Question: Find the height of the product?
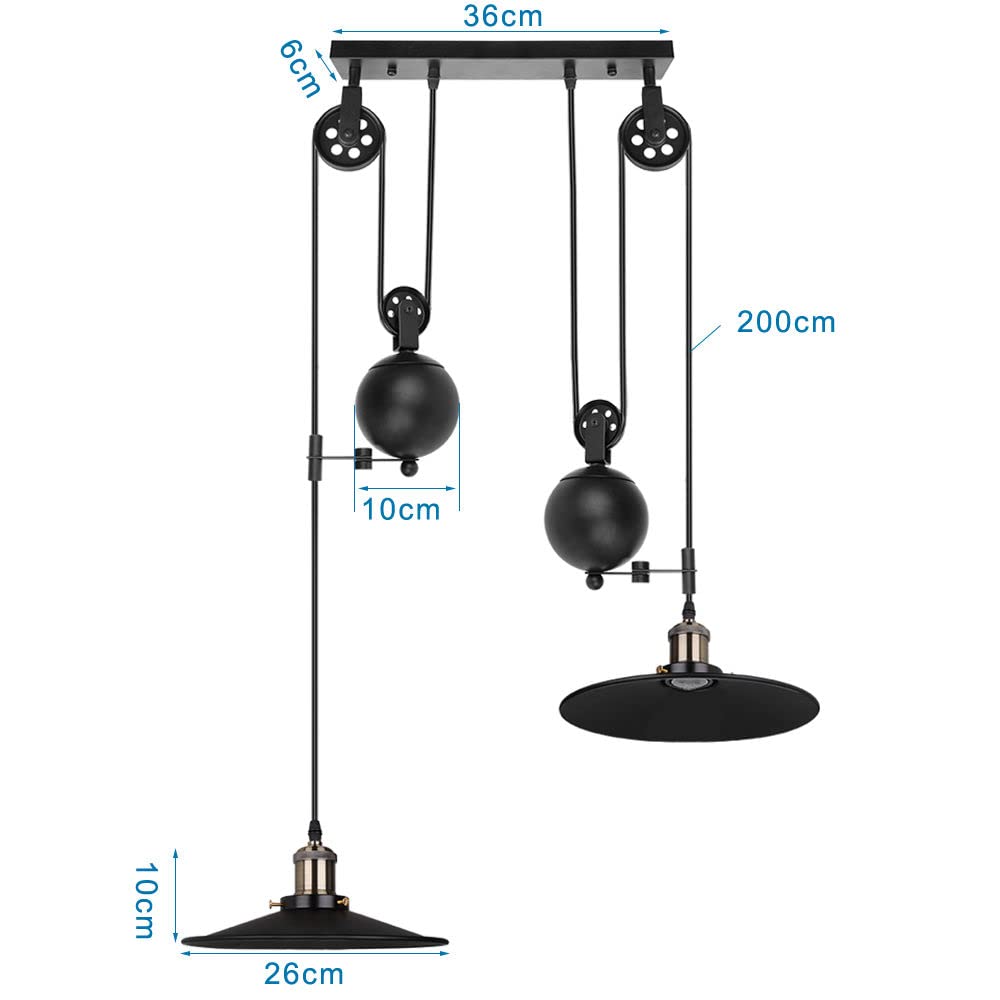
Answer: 10.0 centimetre